Combermere Abbey

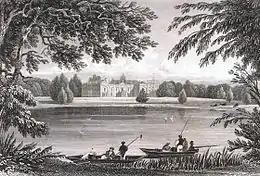
The abbey and lake in 1829

The existing abbey largely owes its appearance to the alterations of diplomat and military leader, Sir Stapleton Cotton. He was created Baron Combermere in 1814 (later Viscount Combermere) and awarded an annual pension of £2,000 for his service during the Napoleonic Wars. Between 1814 and 1821, he faced the house with cement render and added Gothic ornamentation, including castellations and pointed arches surrounding the windows. The rendering was put on timber battens, which were fixed "like stage scenery" to the original timber frame. A large service wing with bedrooms was thrown out to the south, and a north wing including a dining room, known as Wellington's Wing, was also built to mark Wellington's visit to the house in 1820. On the interior, he redesigned the library. In 1821, a visitor described the house as "recently coated and ornamented in the pointed Gothic style." The first Viscount Combermere is said to have been the model for W. M. Thackeray's Sir George Tufto in "The Book of Snobs", and architectural historians Peter de Figueiredo and Julian Treuherz consider his alterations to "exhibit a love of empty-headed show."